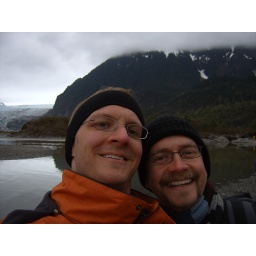
Here we are in front of the glacial lake - no swimming today, but we did touch the water.